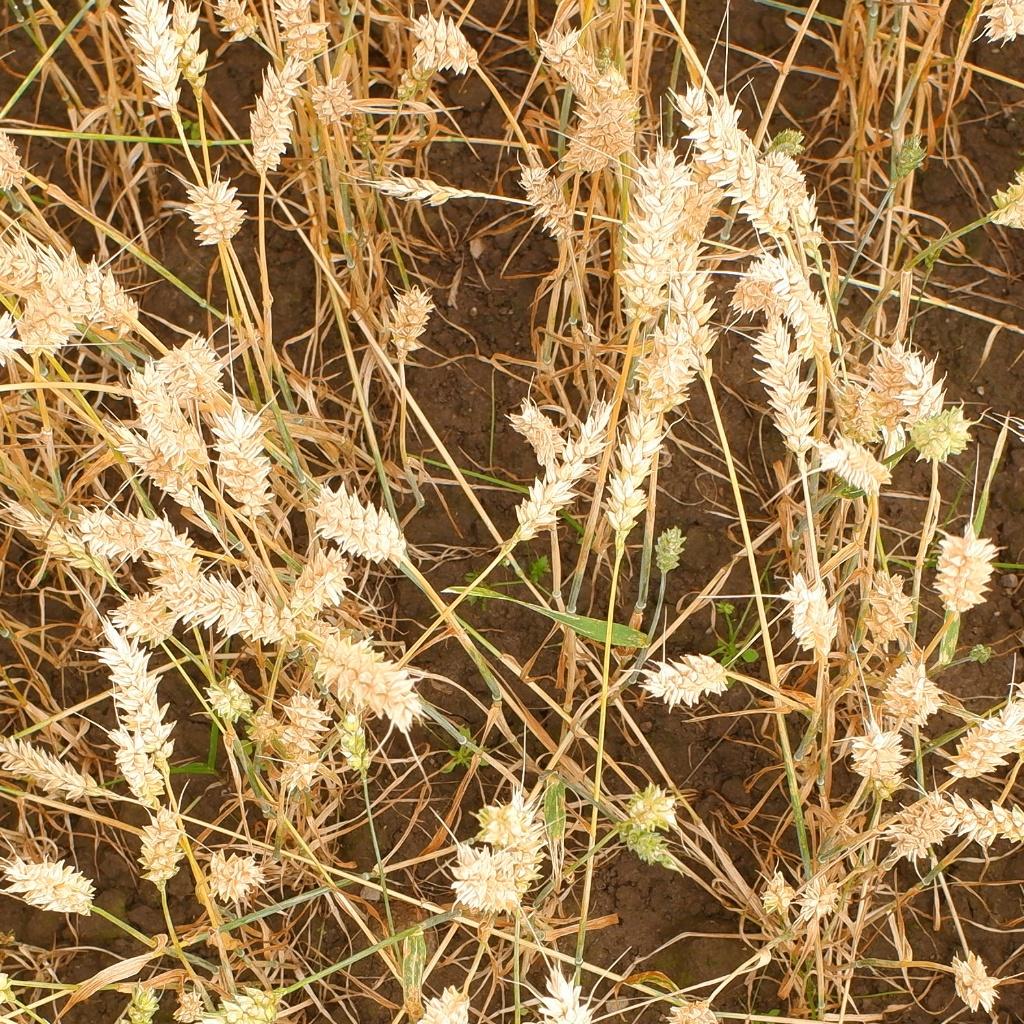
Country: Norway
Location: NMBU
Wheat development stage: Filling